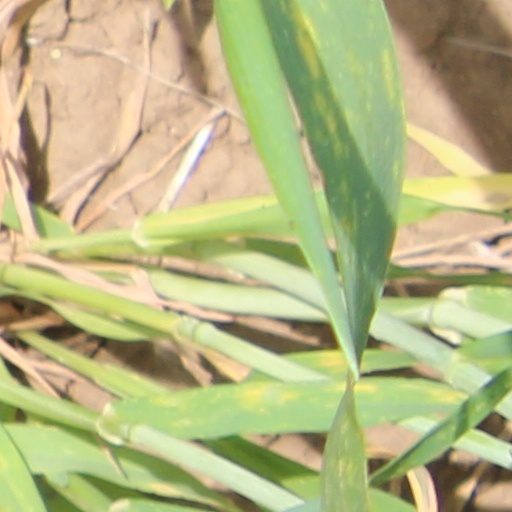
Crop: wheat